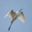
Label: bird